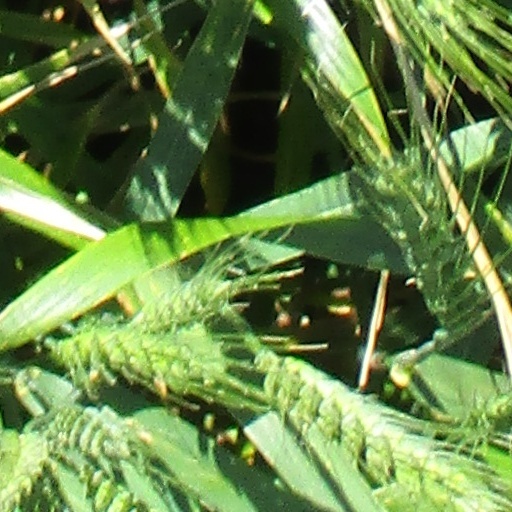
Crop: wheat